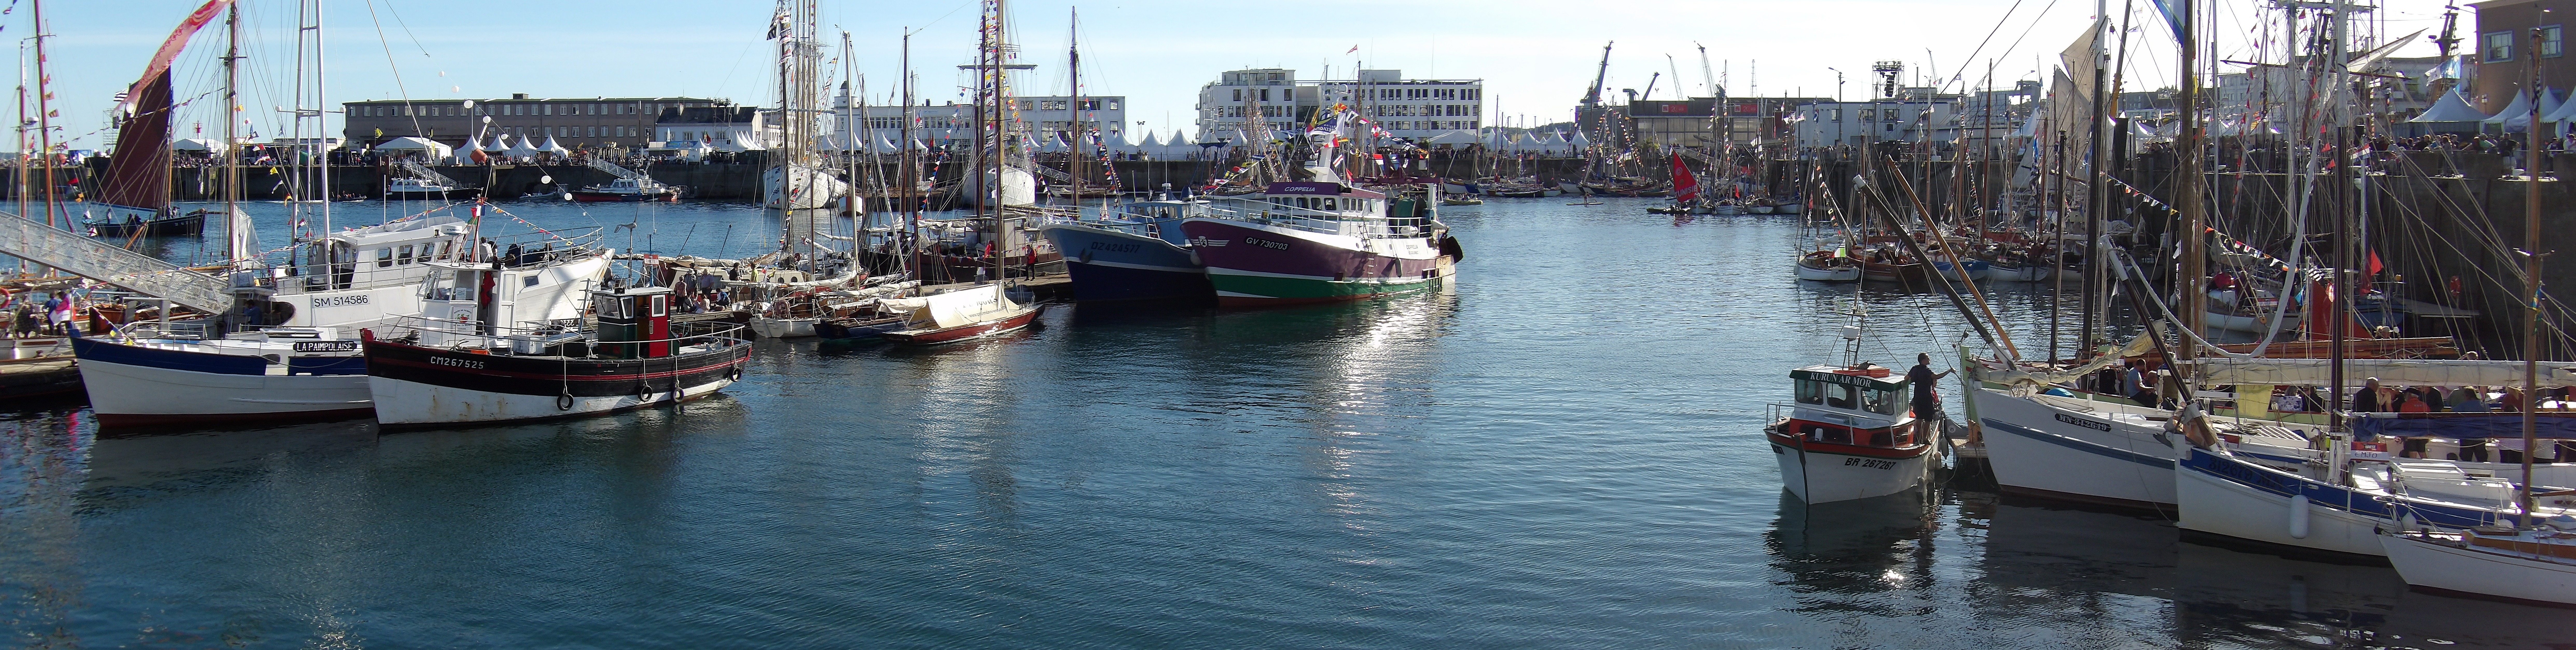
ocean, dock, boat, france, vehicle, fishing, yacht, marina, port, waterway, watercraft, schooner, brittany, sailing ship, fishing port, fishing vessel, traditional fishing, motor ship, fishing boats, tall ship, fisherman boat, brest